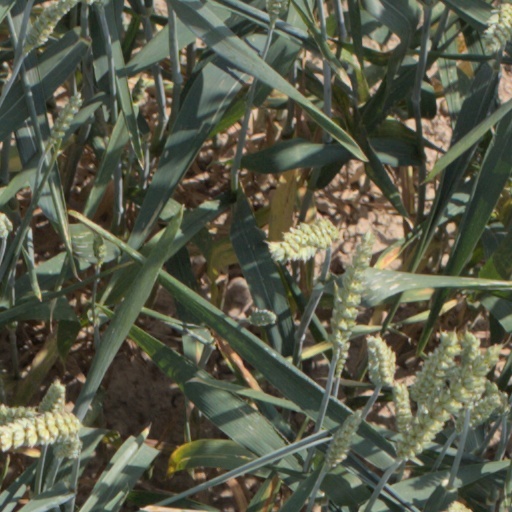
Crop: wheat